Gallia Narbonensis

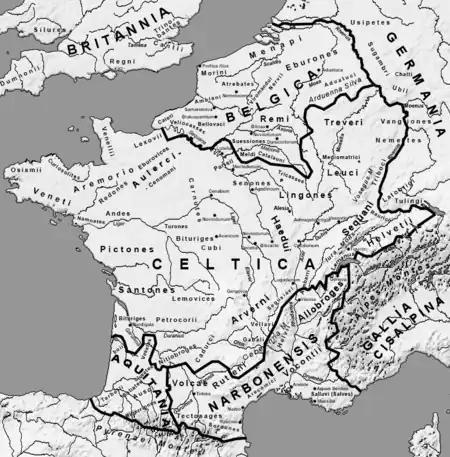
The Roman Provinces in Gaul around 58 BC; the coastline shown here is the modern one, different from the ancient coastline in some parts of the English Channel.

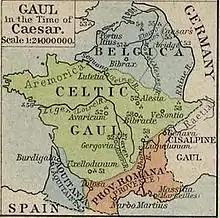
Gallia Narbonensis can be seen in the south of modern-day France as a Roman province.

Gallia Narbonensis (Latin for "Gaul of Narbonne", from its chief settlement) was a Roman province located in Occitania and Provence, in Southern France. It was also known as Provincia Nostra ("Our Province"), because it was the first Roman province north of the Alps, and as Gallia Transalpina ("Transalpine Gaul"), distinguishing it from Cisalpine Gaul in Northern Italy. It became a Roman province in the late 2nd century BC. Gallia Narbonensis was bordered by the Pyrenees Mountains on the west, the Cévennes to the north, the Alps on the east, and the Gulf of Lion on the south; the province included the majority of the Rhone catchment. The western region of Gallia Narbonensis was known as Septimania. The province was a valuable part of the Roman Empire, owing to the Greek colony and later Roman Civitas of Massalia, its location between the Spanish provinces and Rome, and its financial output.